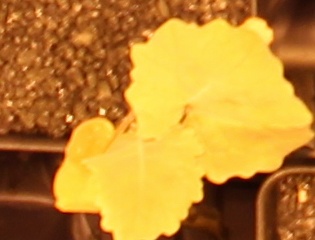
Label: Canola